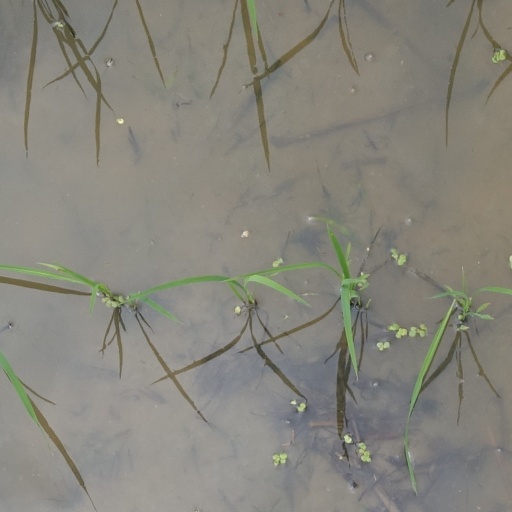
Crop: rice